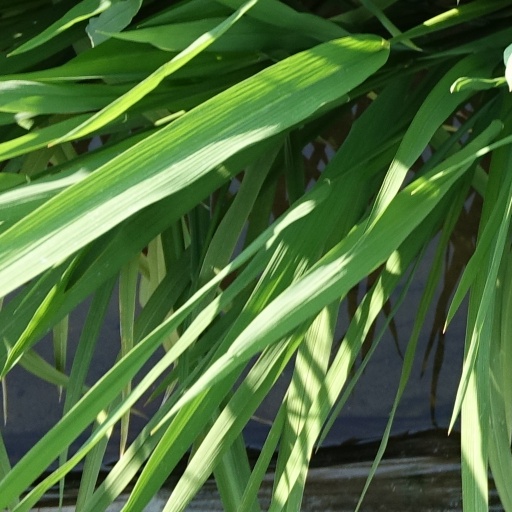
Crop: rice